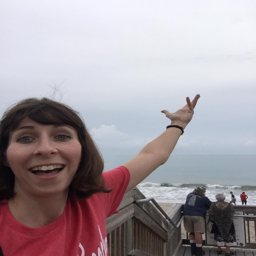
the friend i stayed with apologized many times about the weather .